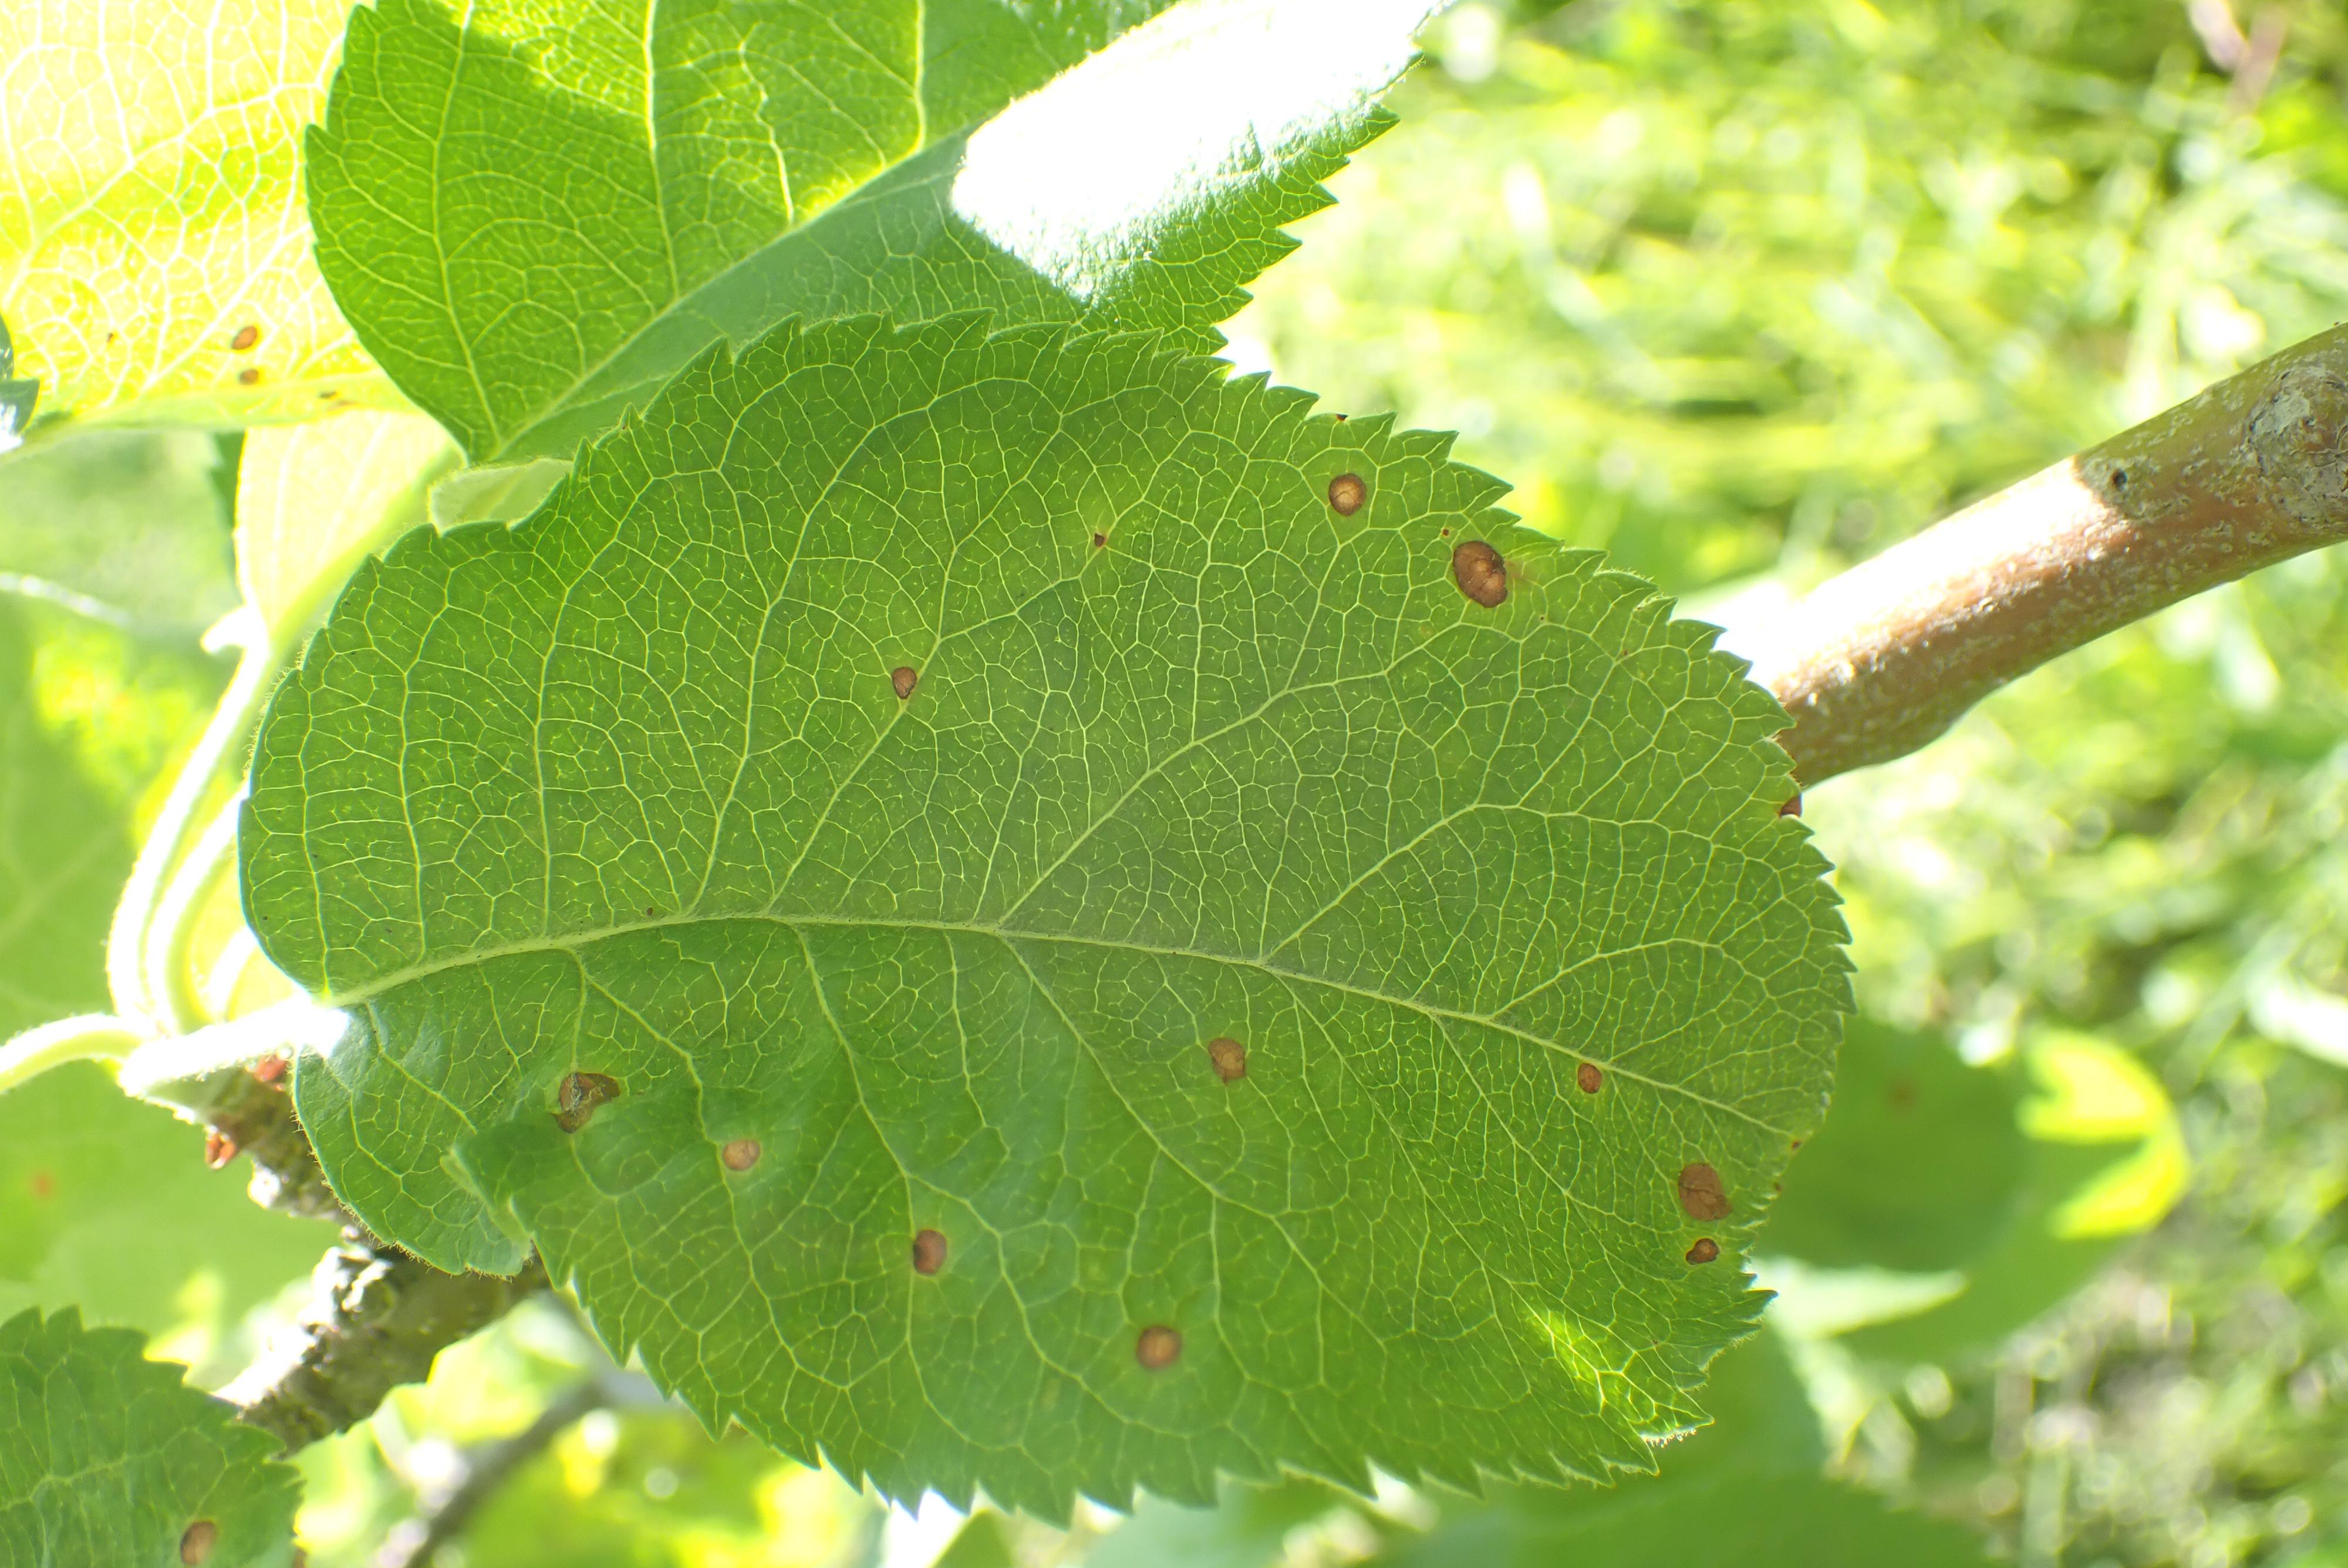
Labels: frog_eye_leaf_spot